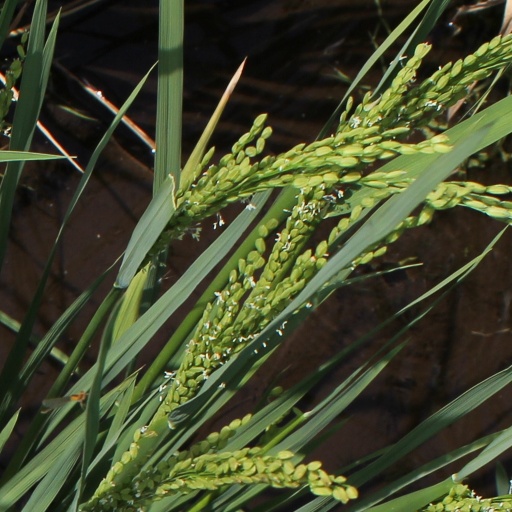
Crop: rice